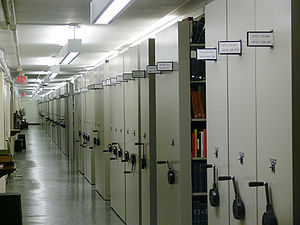
Bogreol
Bogreoler − bogskabe, boghylder − er møbler eller inventar hvis hovedformål er opbevaring af bøger, men anvendes ofte også til andre formål, for eksempel til opstilling eller udstilling af fotografier, medaljer, keramikgenstande eller anden pynt.